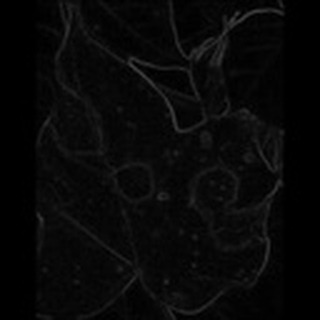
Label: cotton_target_spot